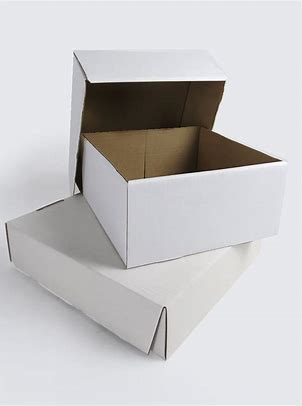
Label: cardboard